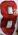
Number: 8